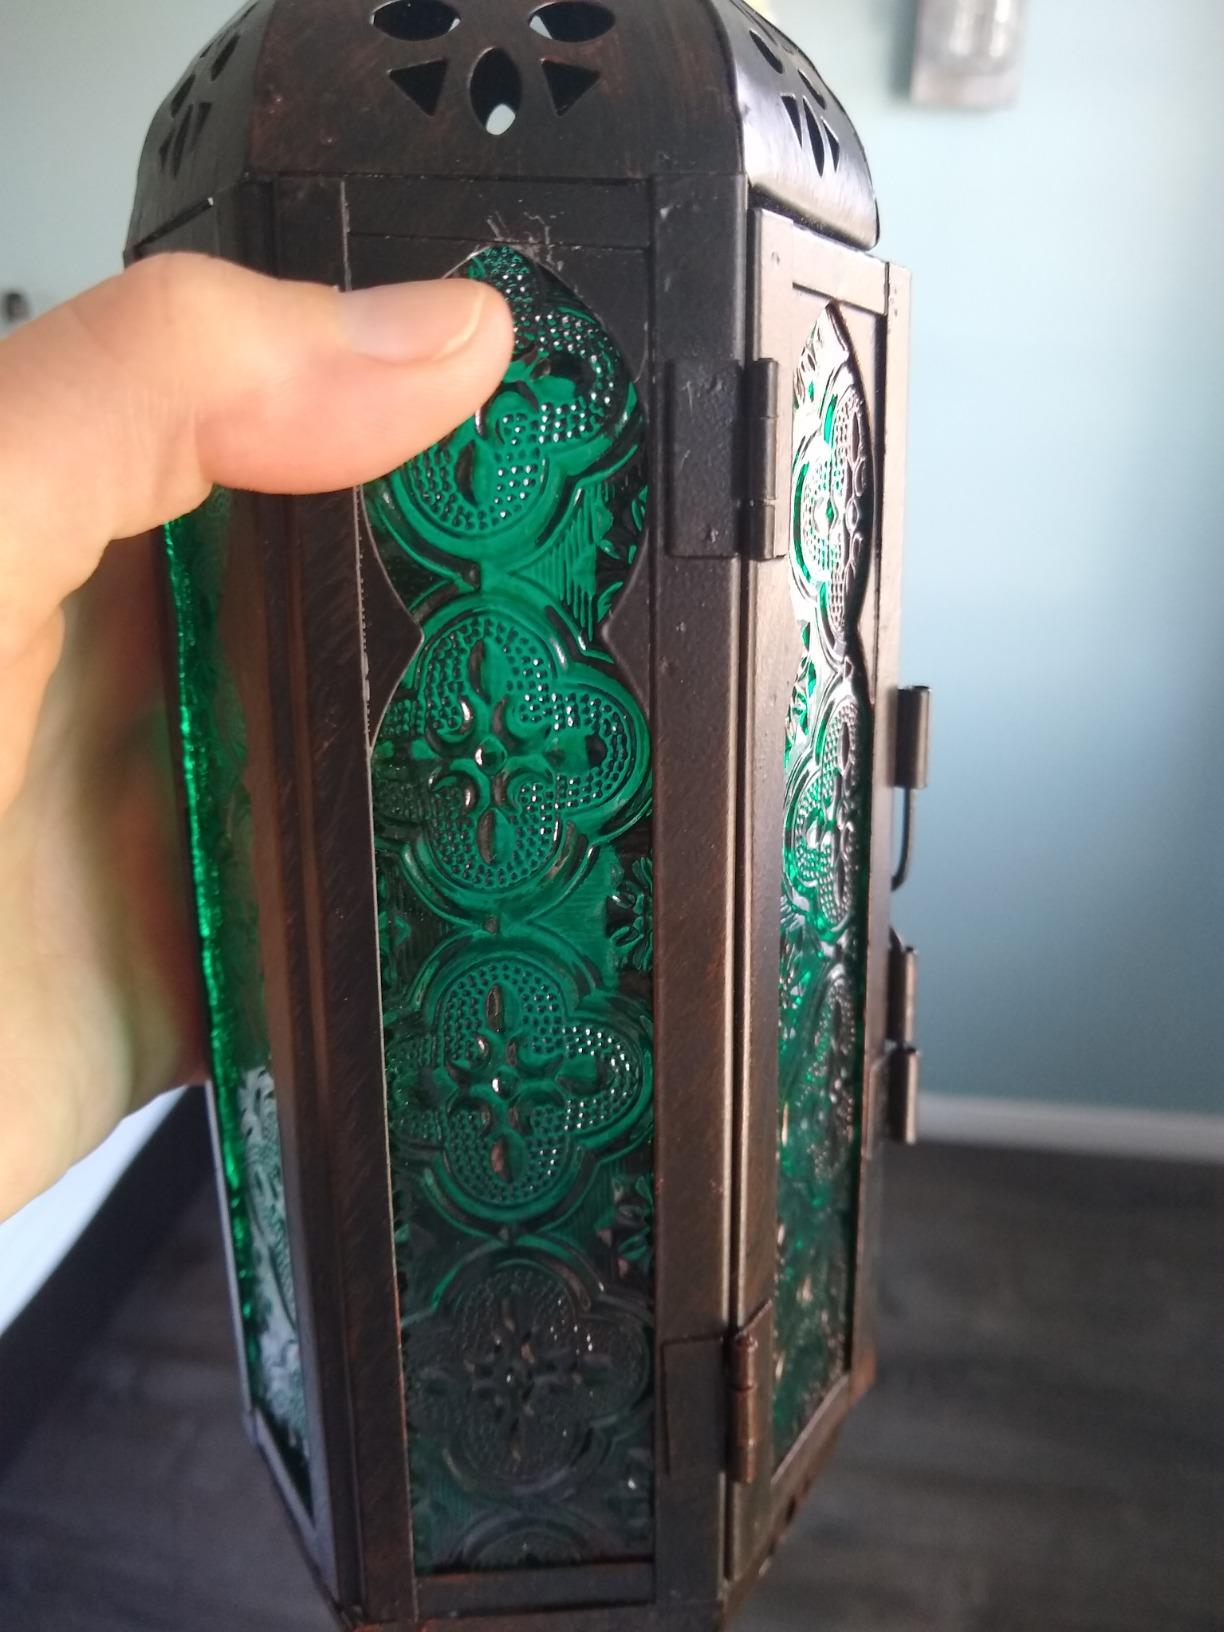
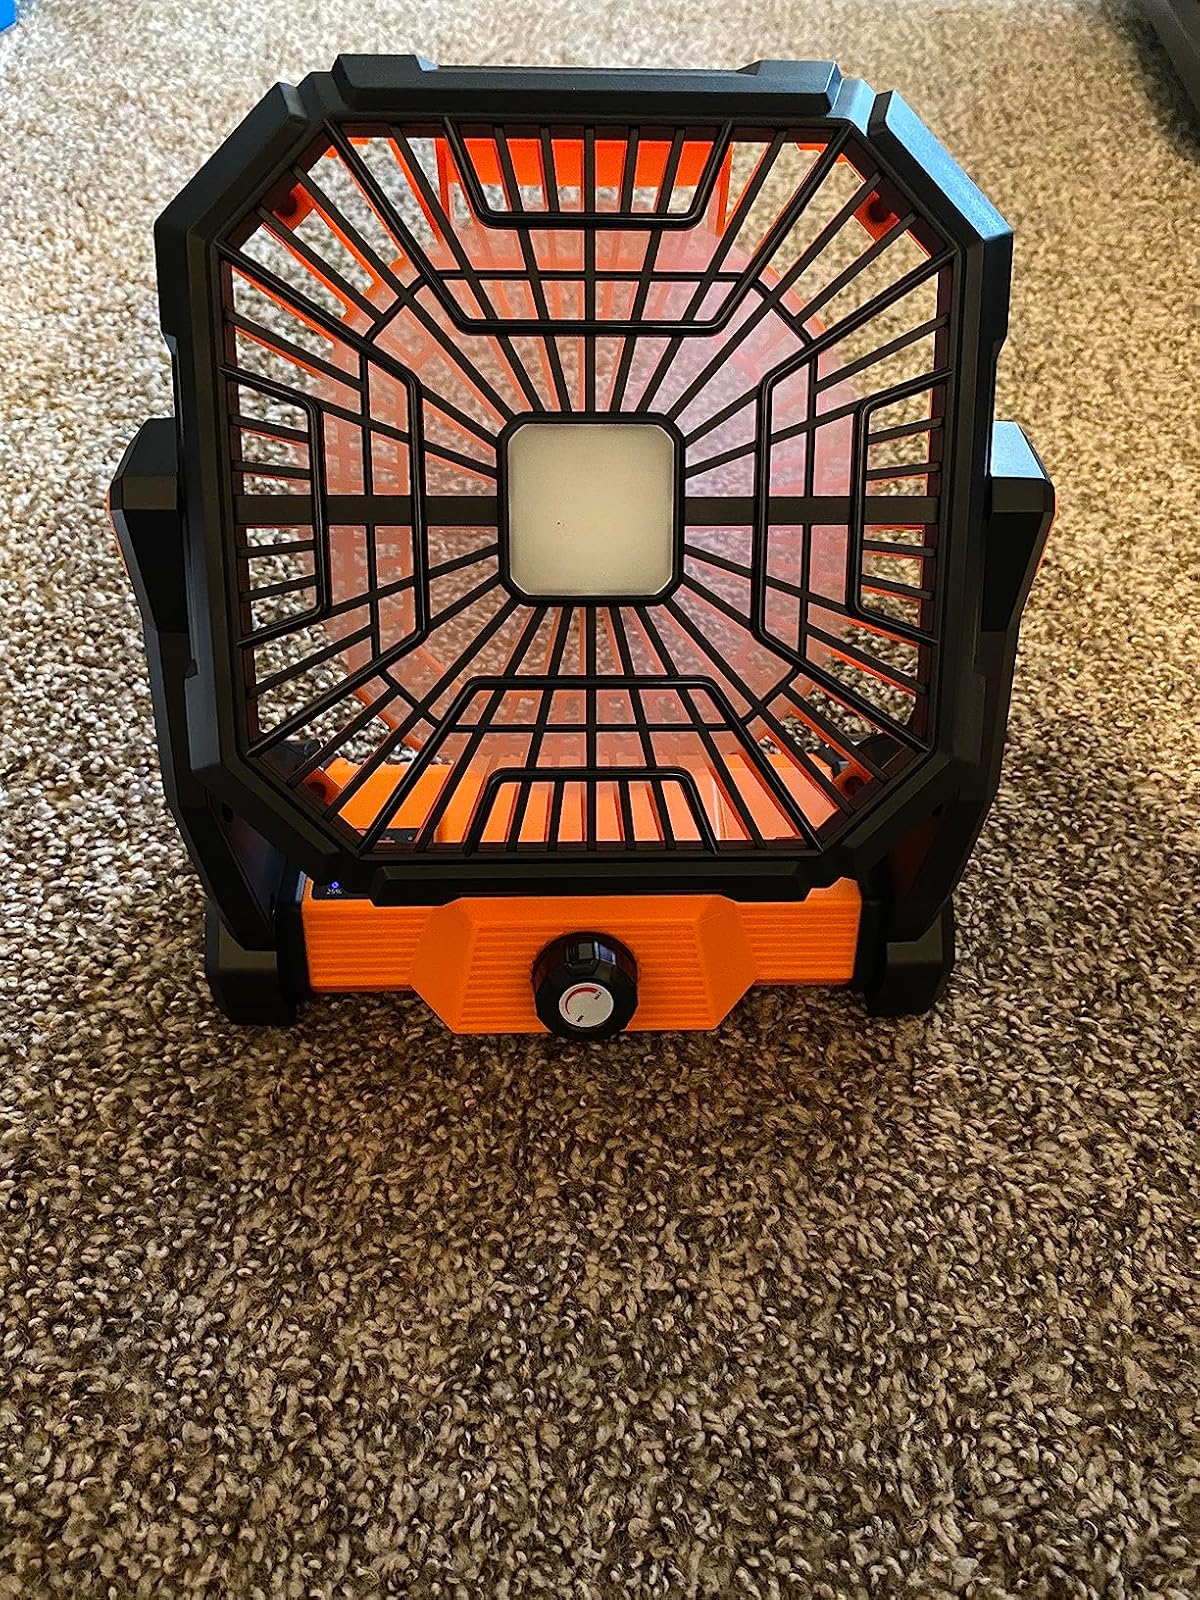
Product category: lantern
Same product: no